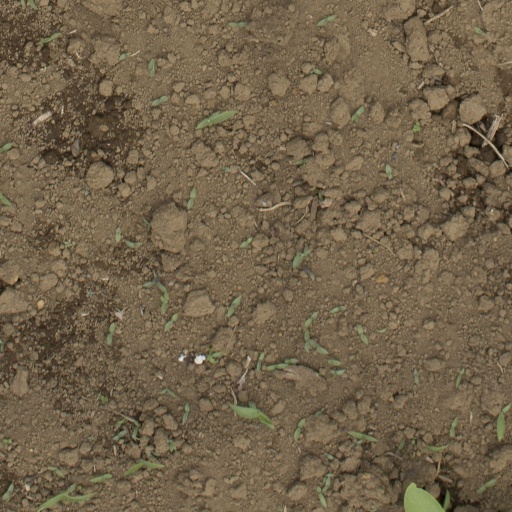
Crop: Jerusalem artichoke